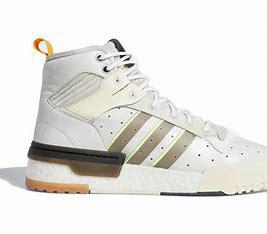
Brand: adidas
Model: Rivalry Rm Skate